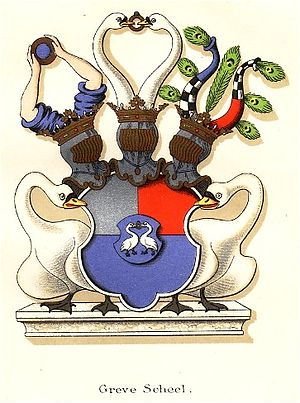
Skeel
Greve Scheels våben. Samme som ovenfor
Skeel er navnet på en gammel dansk adelsslægt. Nogle medlemmer af slægten anvendte fra ca. år 1700 det mere tyskklingende Scheel. Slægtens våbenskjold er et tredelt skjold, hvor det nederste felt er blåt, de to øverste sølv og rødt. På hjelmen er der to svanehalse der bider i en fingerring. Skjoldmærket findes allerede midt i det 13. århundrede på Sjælland og Skåne. Dens første kendte medlem var Johannes Skeel, der nævnes 1366.